BSG Chemie Leipzig (1997)

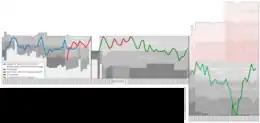
Historical chart of Chemie Leipzig league performance

The prewar identity of the club is rooted in the establishment of "Britannia Leipzig" in 1899 and its successor TuRa Leipzig. During the Soviet era the traditions of the club were continued by the East German teams BSG Chemie Leipzig and "Lokomotive Leipzig" before the emergence of FC Sachsen Leipzig following German reunification, which continued the club's traditions.